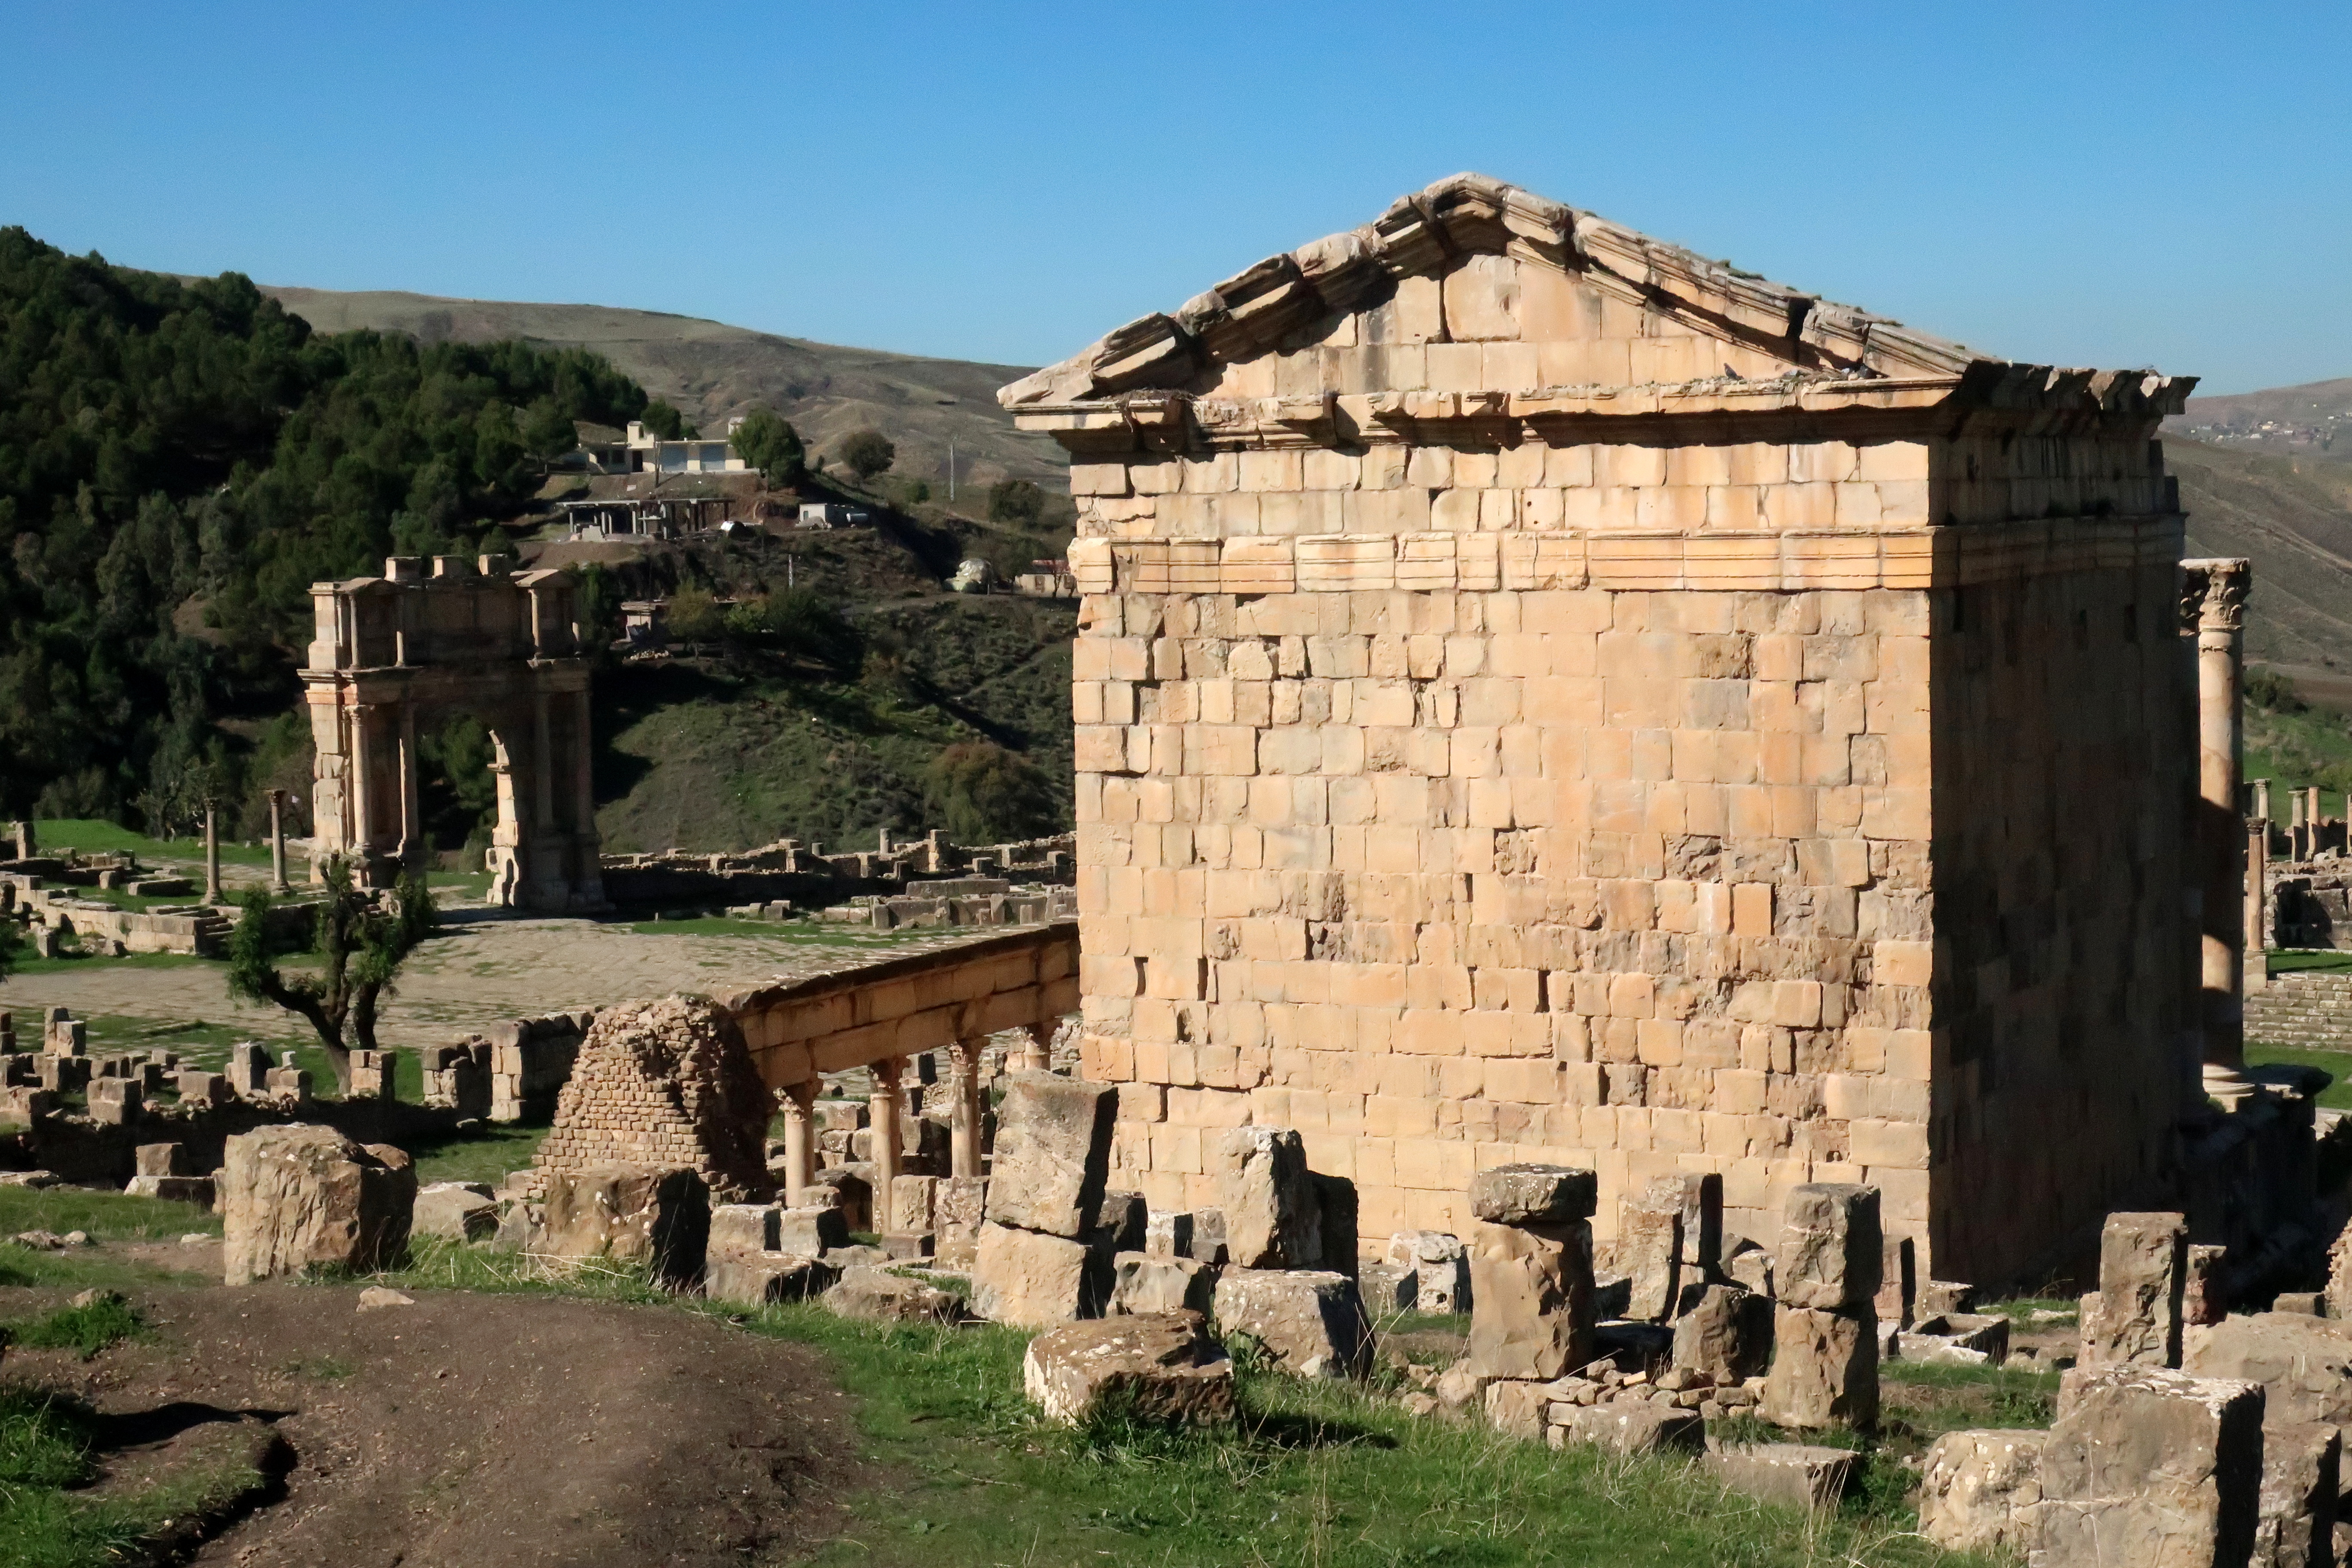
travel, temple, stone, architecture, ancient, tourism, reap, building, ruin, tower, old, monument, religious, reflection, site, heritage, exterior, tomb, historic site, ancient history, ruins, archaeological site, stone carving, rock, carving, sculpture, history, medieval architecture, city, sky, outcrop, tree, place of worship, statue, national park, world heritage site, ancient roman architecture, unesco world heritage site, ancient rome, tourist attraction, village, fortification, ancient greek temple, facade